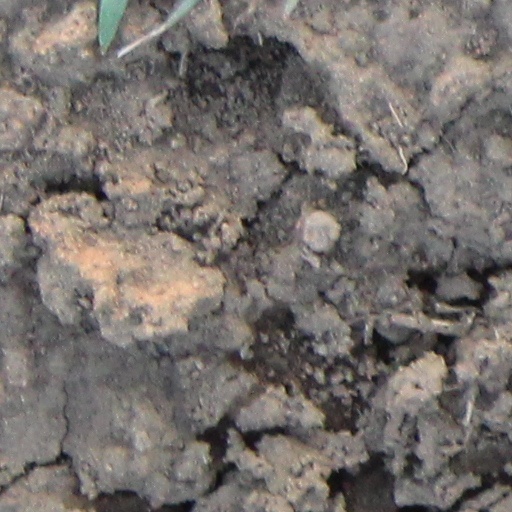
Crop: wheat